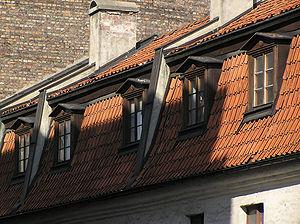
La panne flamande est une tuile traditionnelle dans les pays allant de la Flandre à la Baltique. Sa section transversale est en S et son côté convexe recouvre la rive du côté concave de sa voisine. Elle résume ainsi en une pièce la tegula et l'imbrex des couvertures romaines. Sa sous-face est munie en tête d'un relief qui la retient au lattis. C'est, dans sa forme la plus classique, une tuile de grand moule dont il faut environ quinze unités pour couvrir un mètre carré. Elle est apparue au XVᵉ siècle pour couvrir des toits de pente moyenne ou forte dans les régions pluvieuses de la mer du Nord et son usage perdure au XXIᵉ siècle dans une aire très élargie.